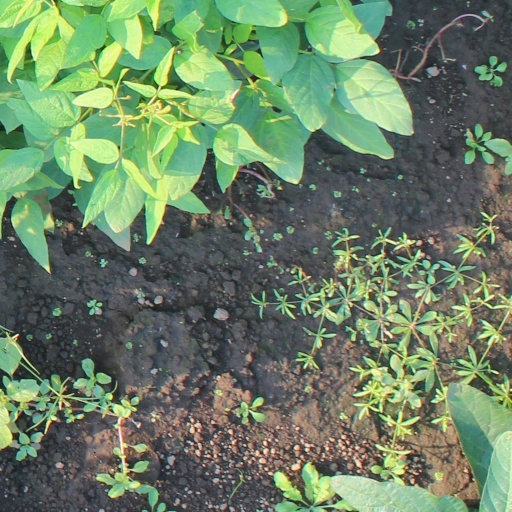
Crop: soybean